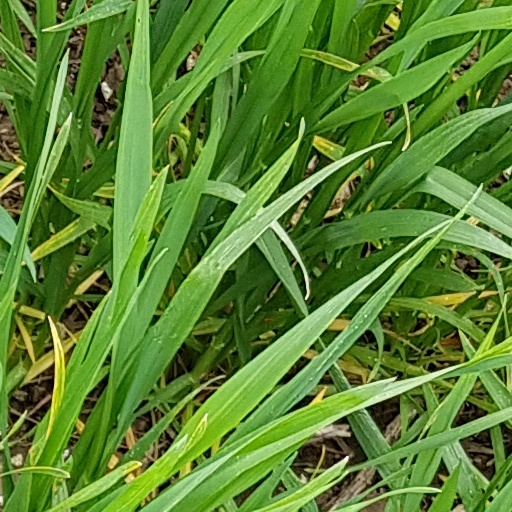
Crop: wheat